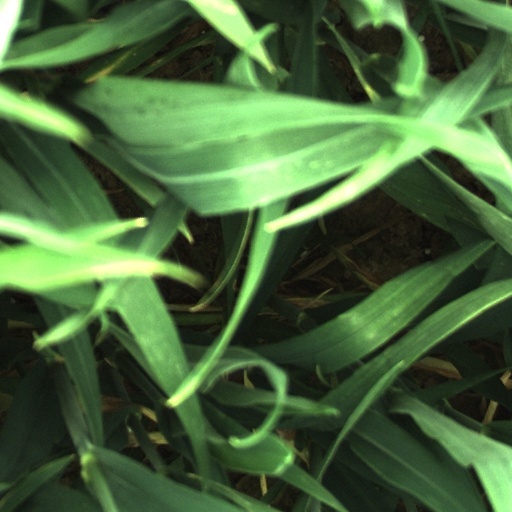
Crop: wheat